Michael Gregoritsch

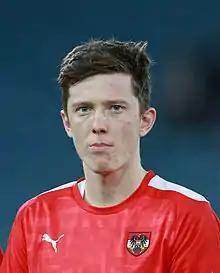
Gregoritsch with Austria U21 in 2014

Michael Gregoritsch (born 18 April 1994) is an Austrian professional footballer who plays as a forward for Bundesliga club SC Freiburg and the Austria national team.